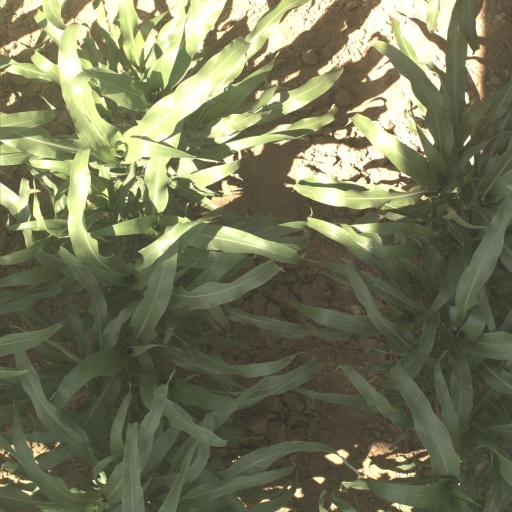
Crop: sorghum